Godparent

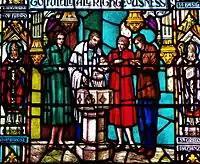
Detail from the "Baptism Window" at St. Mary's Episcopal Cathedral in Memphis, Tennessee, showing godparents from the mid-20th century.

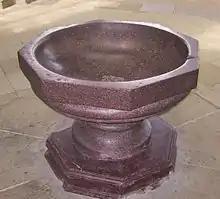
The baptismal font at the Cathedral of Magdeburg

Within Christianity, a godparent or sponsor is someone who bears witness to a child's baptism (christening) and later is willing to help in their catechesis, as well as their lifelong spiritual formation. In both religious and civil views, a godparent tends to be an individual chosen by the parents to take an interest in the child's upbringing and personal development, and to offer mentorship. A male godparent is a godfather, and a female godparent is a godmother. The child is a godchild (i.e., godson for boys and goddaughter for girls).